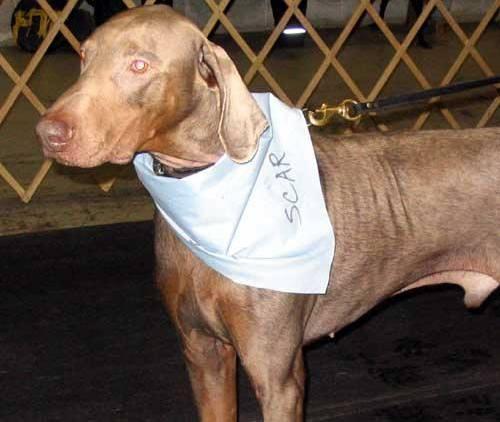
dog